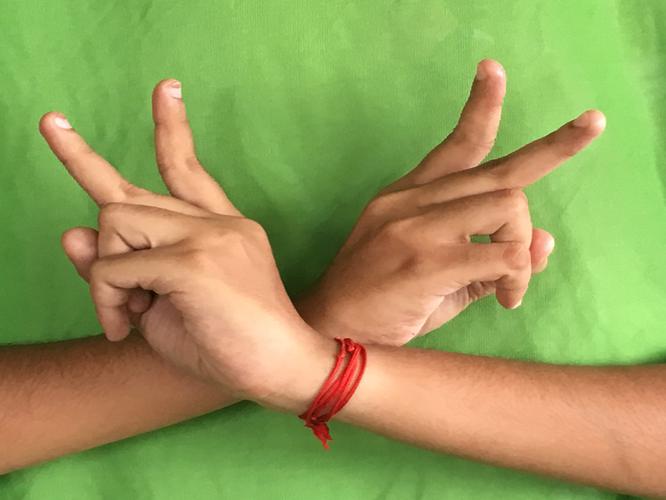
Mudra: Kartariswastika
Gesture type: double_hand